Daniel S. Dickinson

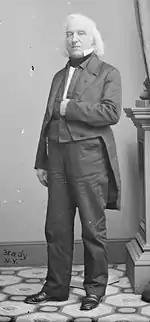
Daniel S. Dickinson

Born in Goshen, Connecticut, he moved with his parents to Guilford, Chenango County, New York, in 1806. He attended the common schools, was apprenticed to a clothier, and taught school at Wheatland, New York from 1821 on. In 1822, he married Lydia Knapp, with whom he had four children: Virginia, Manco, Lydia, and Mary; Virginia died at age 20 in 1846, and Manco in 1851. He also engaged in land surveying, studied law, and was admitted to the bar in 1828. He commenced practice in Guilford, and served as Postmaster of Guilford from 1827 to 1832. He moved to Binghamton, New York and served as its first Village President in 1834.